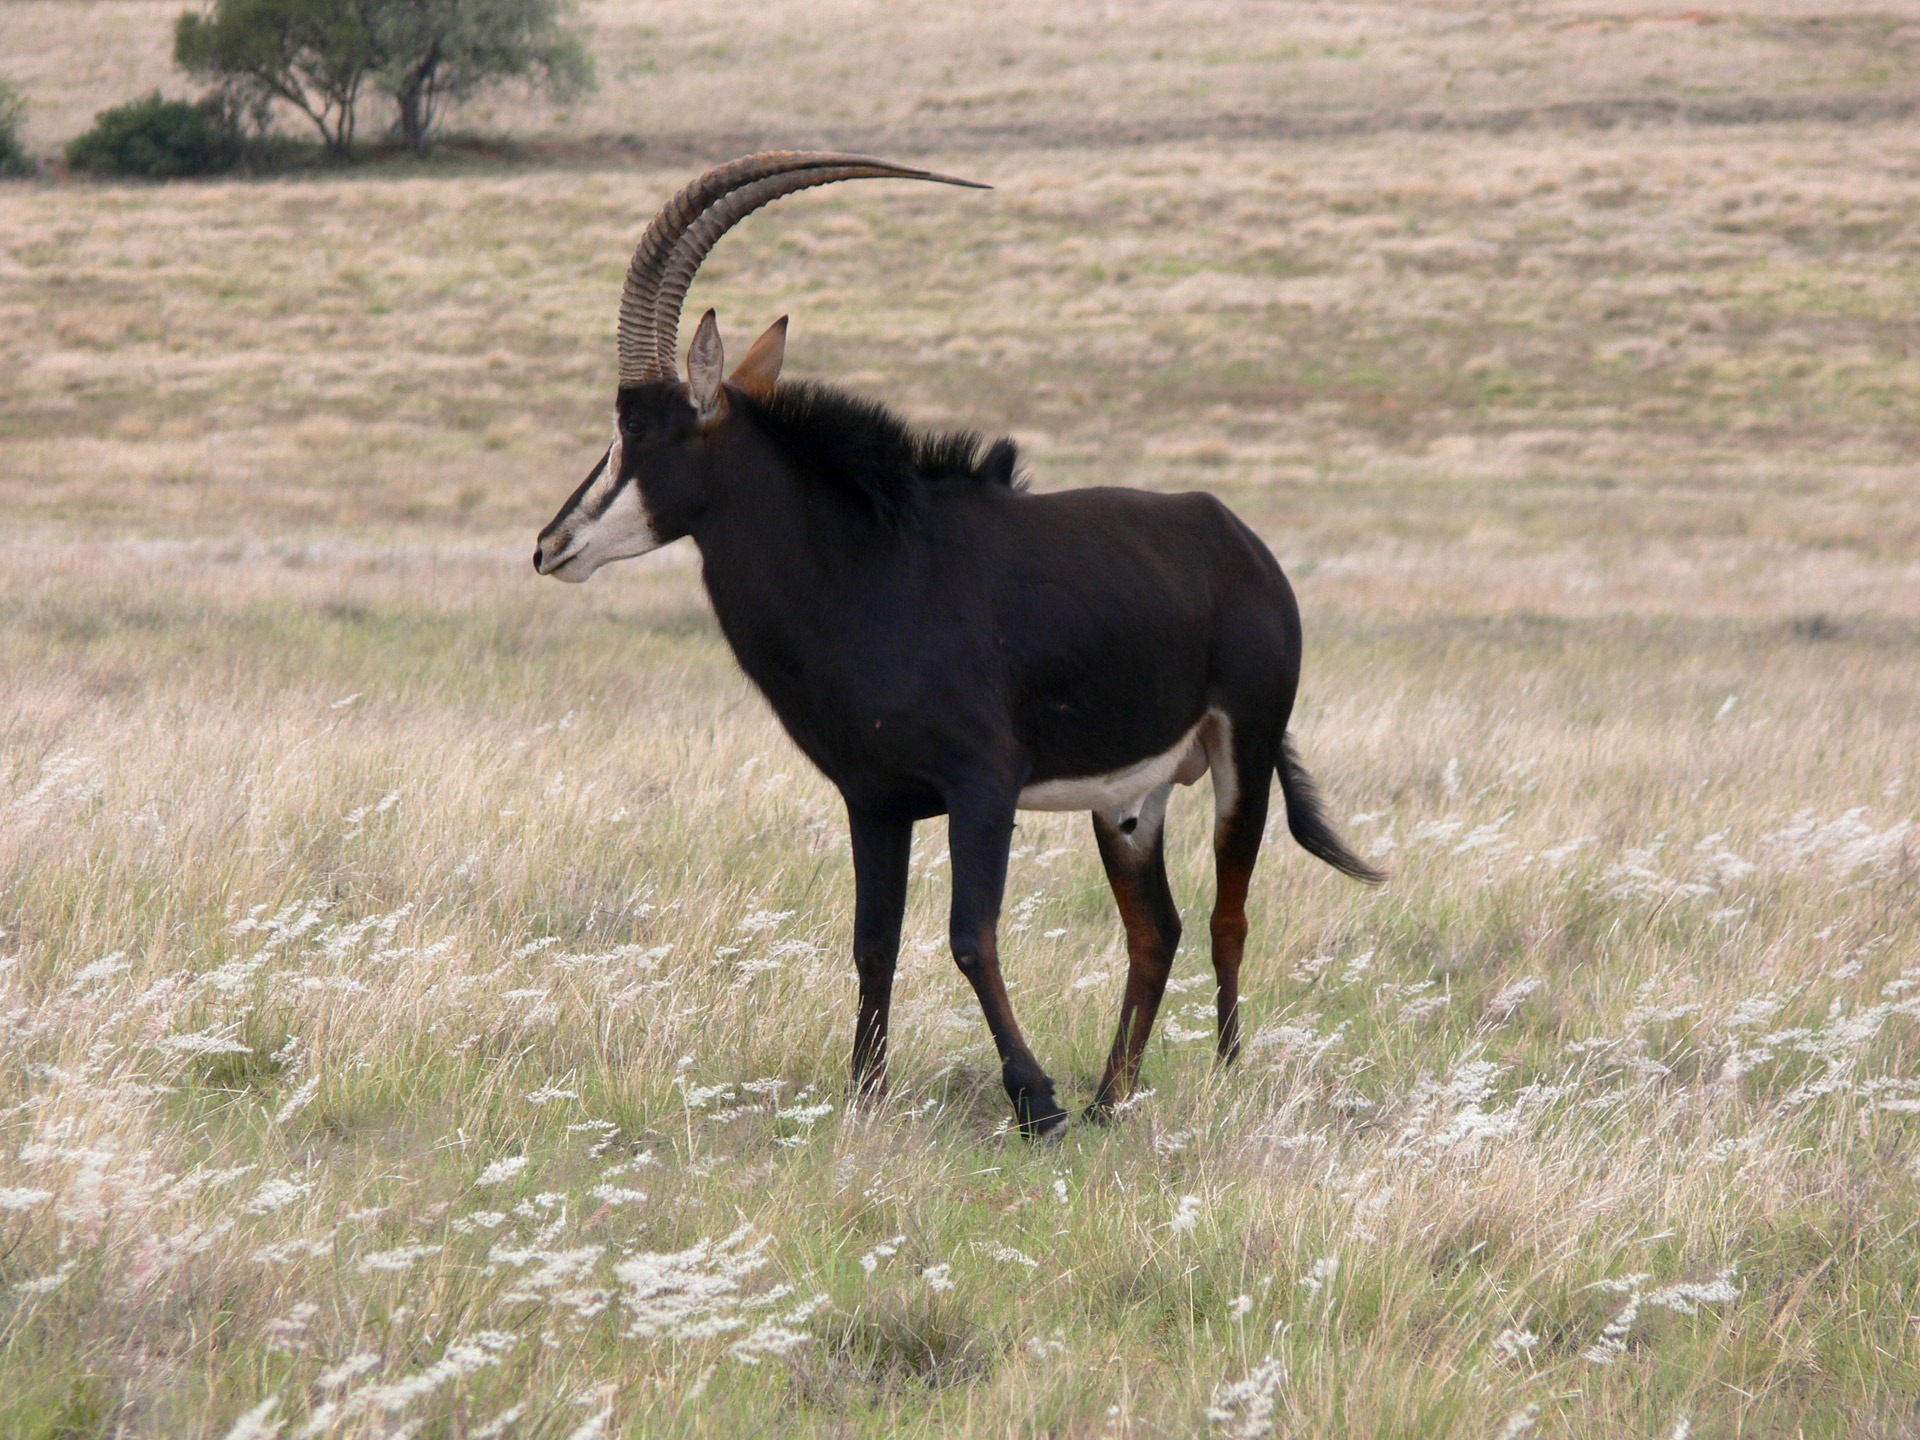
prairie, game, wildlife, wild, horn, herd, pasture, grazing, africa, mammal, black, fauna, savanna, antelope, wild animal, grassland, vertebrate, sable, horns, buck, curved, elk, wildebeest, cattle like mammal, mustang horse, cow goat family, hartebeest